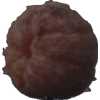
Label: orange_peeled